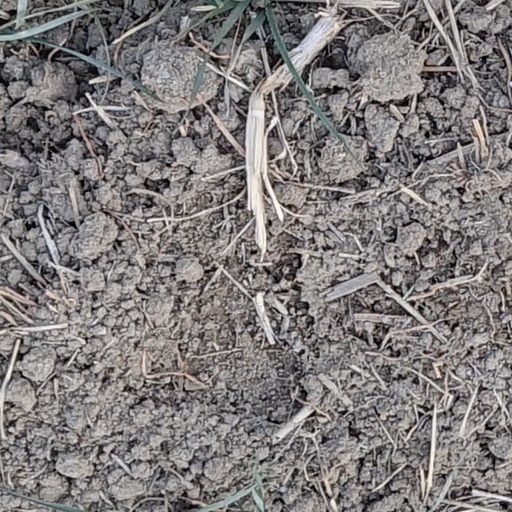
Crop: wheat